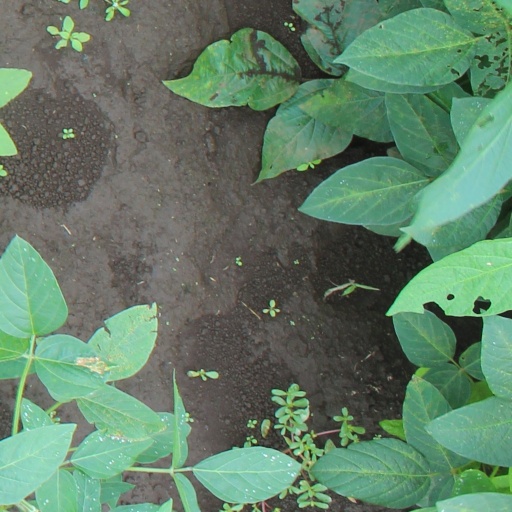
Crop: soybean